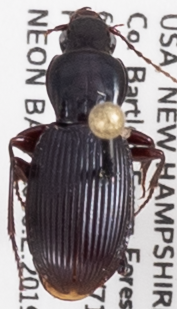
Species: Pterostichus tristis
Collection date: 2019-10-02
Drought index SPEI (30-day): -1.69
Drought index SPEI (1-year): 0.9
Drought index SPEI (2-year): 0.71